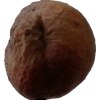
Label: peach